Alice Howell

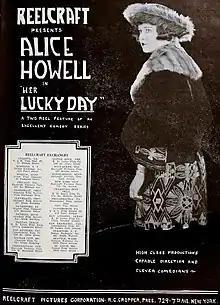
Ad for the American comedy short film "Her Lucky Day" (1920) with Alice Howell, on page 4275 of the May 22, 1920 "Motion Picture News".

Among more than 100 screen credits, Howell made such motion pictures as "Caught in a Cabaret" (1914), "Mabel and Fatty's Married Life" (1915), "Neptune's Naughty Daughter" (1917), "Green Trees" (1924), and "Madame Dynamite" (1926). "Her Bareback Career" (1917) was the first of 12 two-reel comedies for a new corporation which was formed to manufacture and distribute Alice Howell comedies.